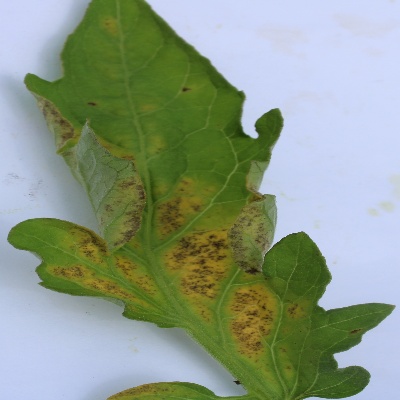
Crop: Tomato
Condition: septoria leaf spot